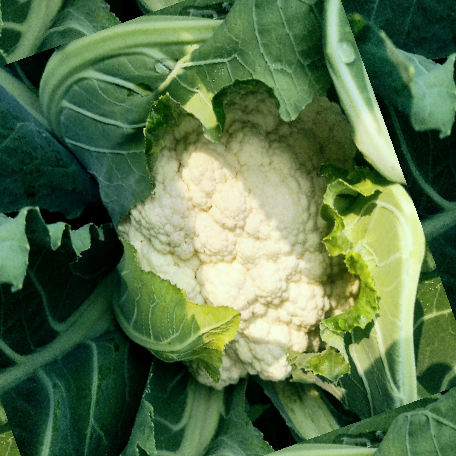
Label: Disease Free